Eliezer Cogan

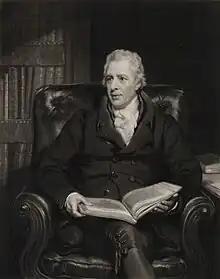
1828 portrait by Samuel Cousins, after Thomas Phillips mezzotint

Eliezer Cogan (1762 – 21 January 1855), was an English scholar and divine.